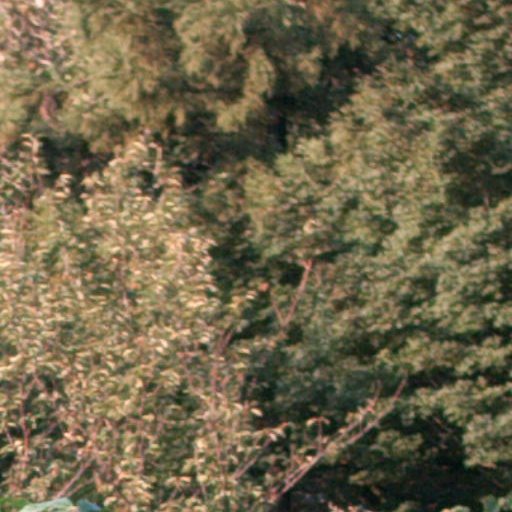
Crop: cassava